Arlington Heights, Fort Worth, Texas

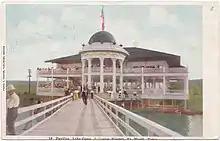
Postcard of a pavilion and Lake Como in Arlington Heights, 1907

A Denver, Colorado-originating promoter named H. B. Chamberlain bought of land from a Chicago financier named Tom Hurley and Robert McCart. He attempted to develop Arlington Heights, but a hotel he built, Ye Arlington Inn, burned in 1894, and he died in a bicycle accident in London. Arlington Heights was developed after the United States moved military personnel to the surrounding area in World War I.